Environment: real
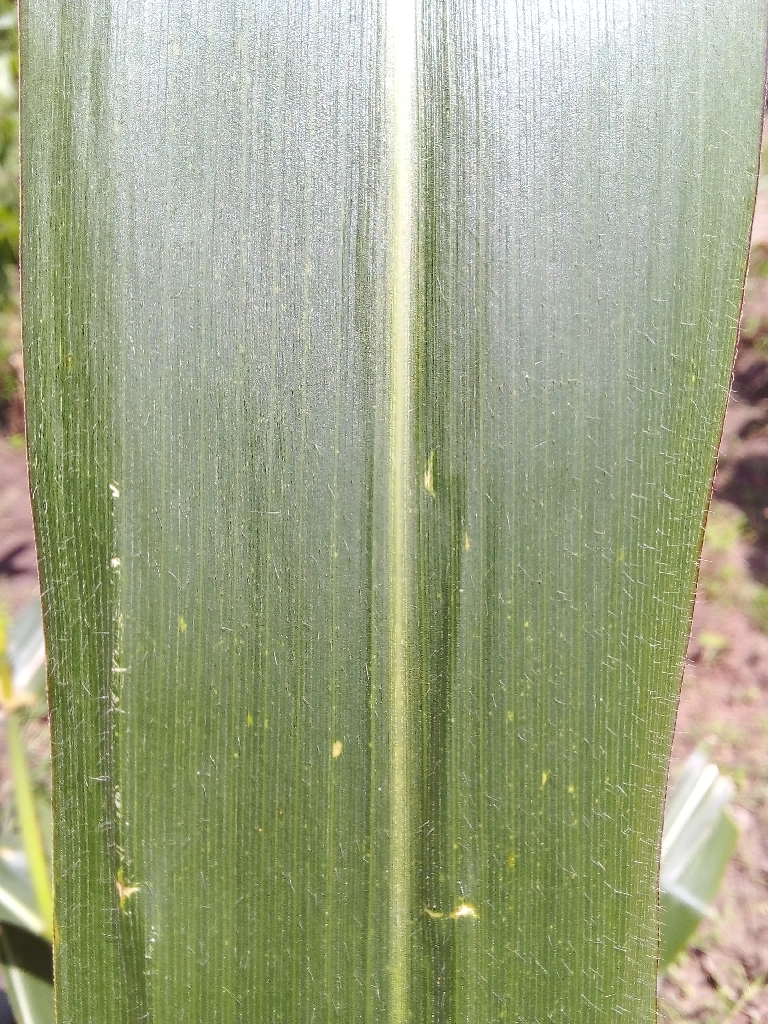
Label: healthy